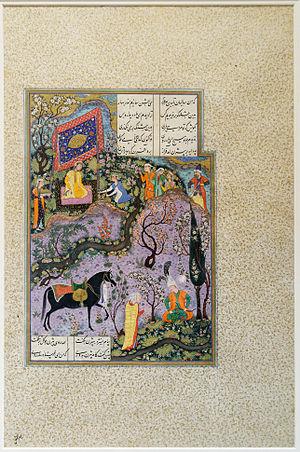
Bijan reçoit une invitation par l'intermédiaire de la nourrice de Manijeh, folio d'un manuscrit du Shahnameh (Livre des rois) de Shah Tahmasp.